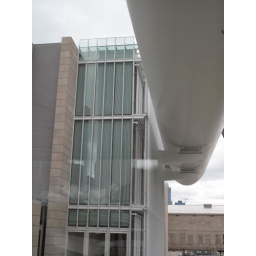
this is the sky bridge running from the park below to the new fancy restaurant on the top floor